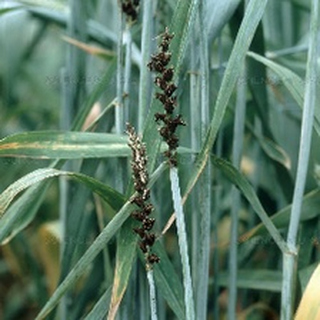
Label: wheat_smut